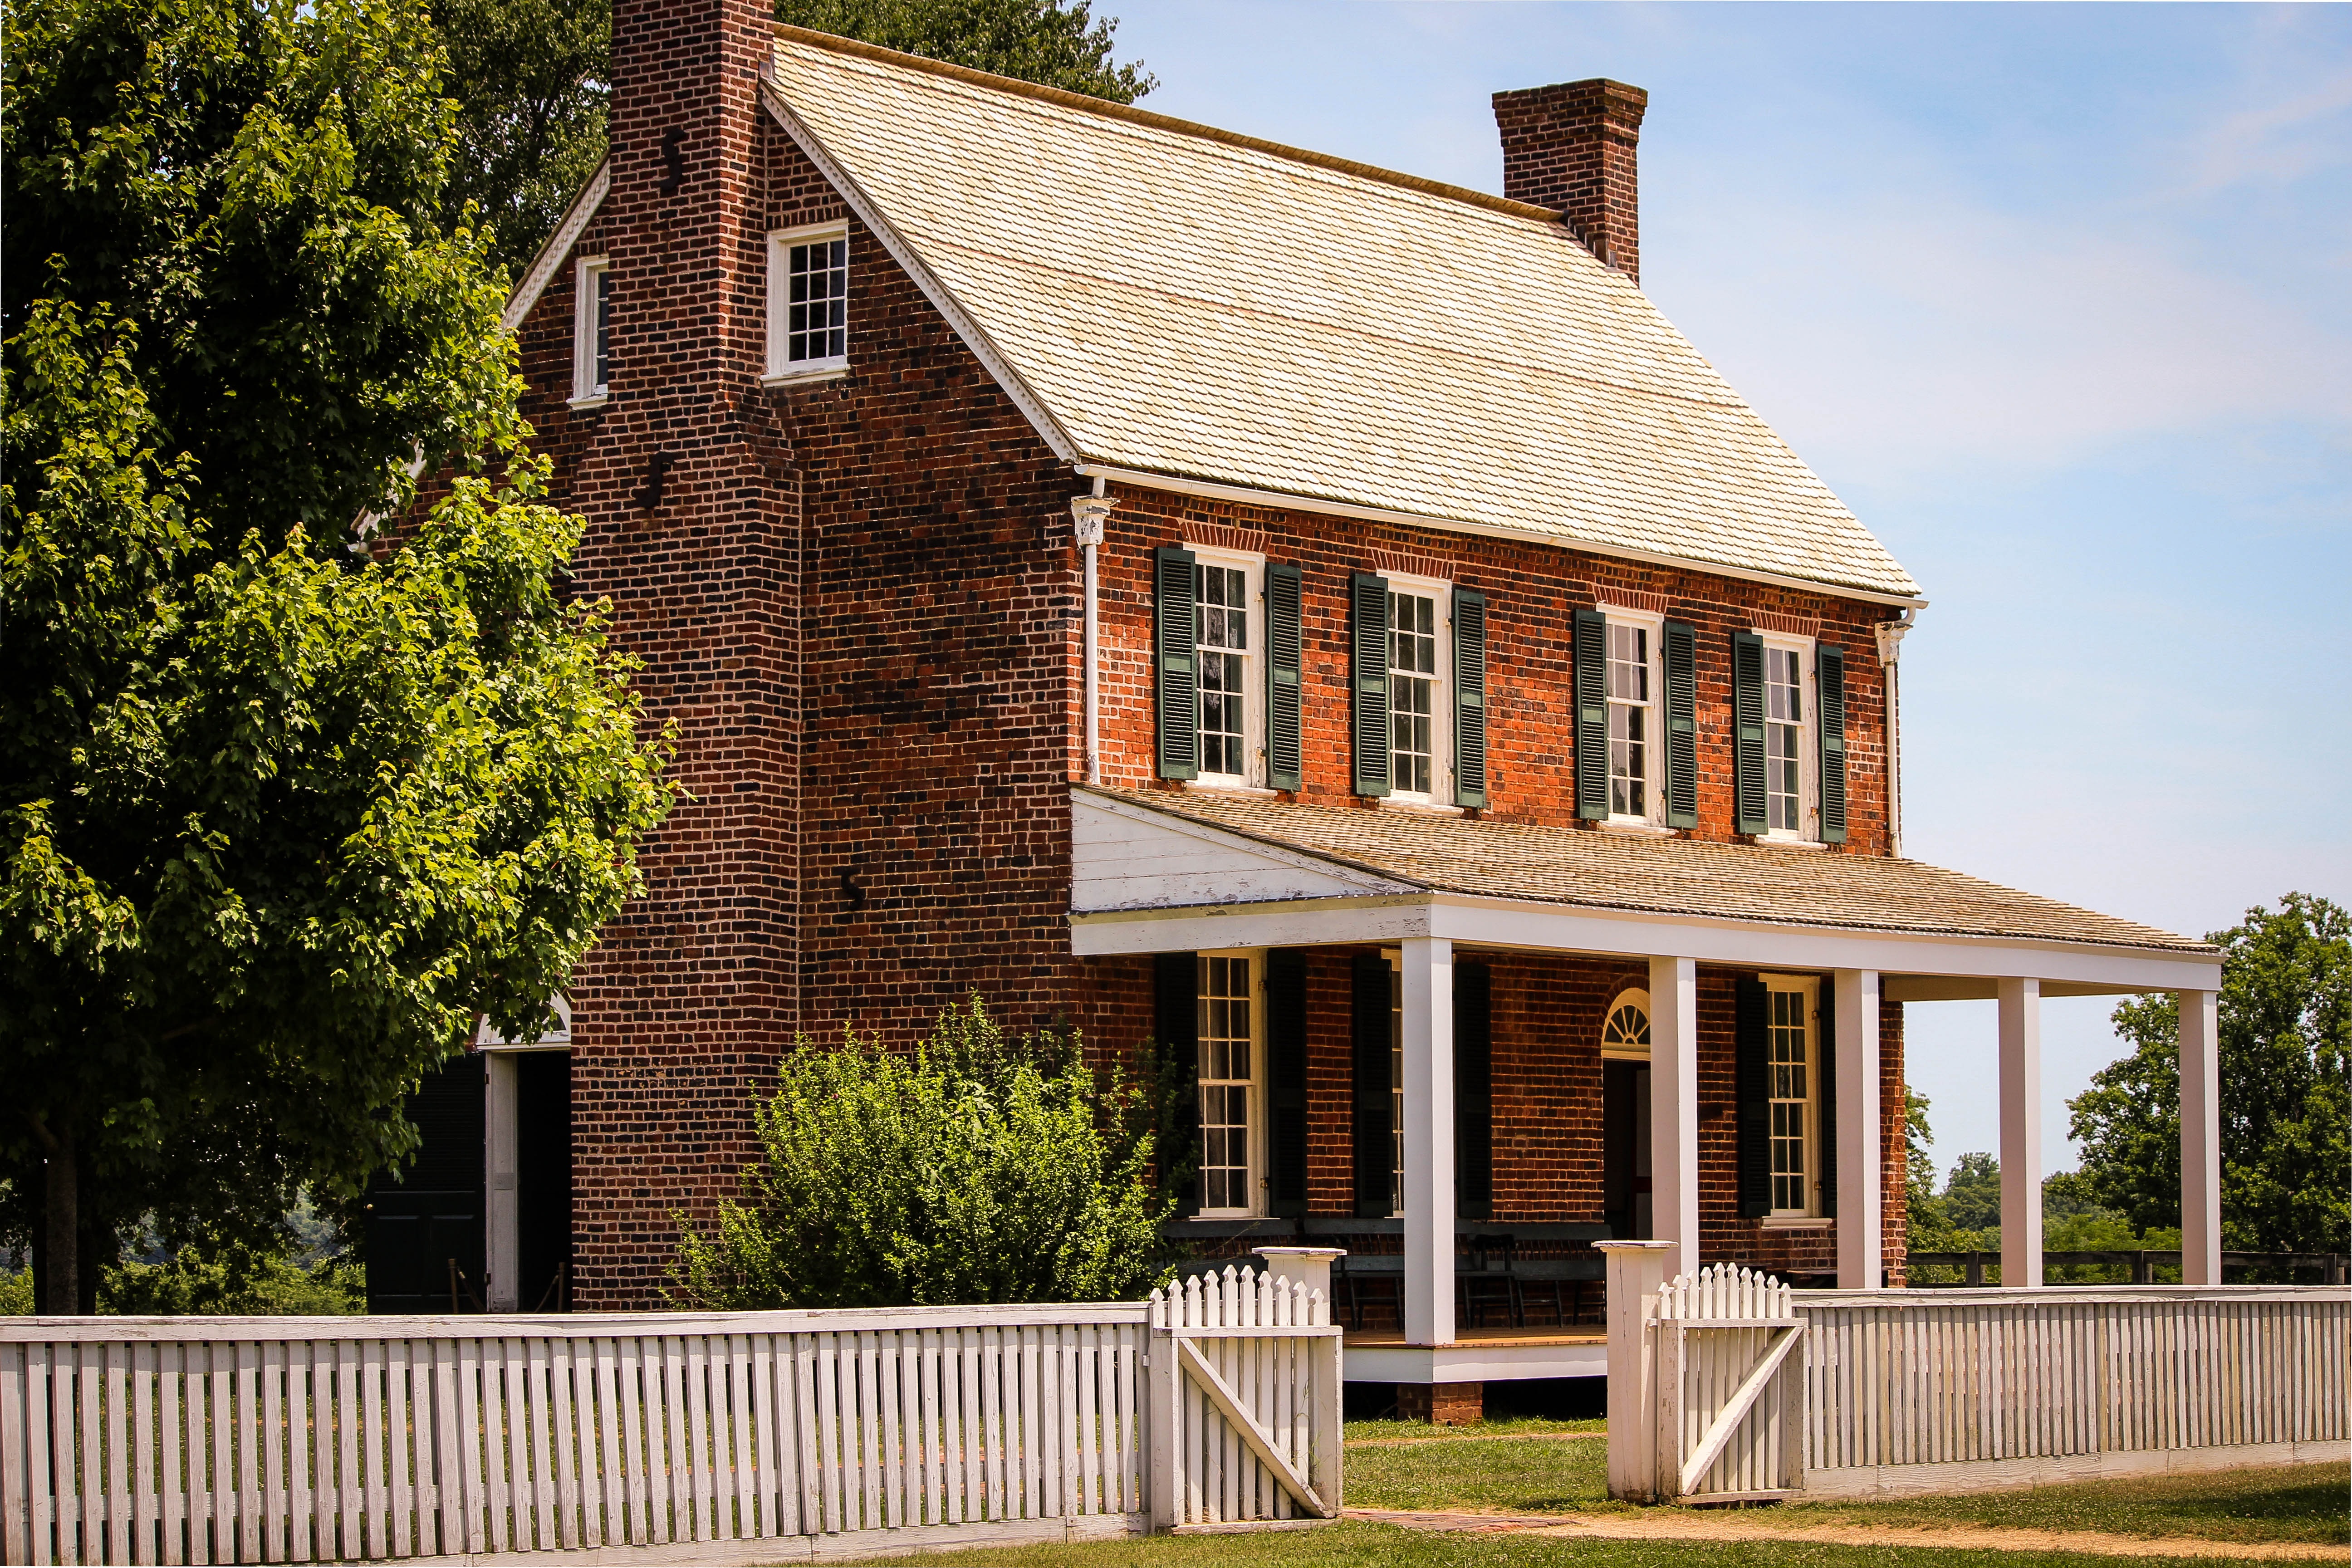
architecture, house, roof, building, home, museum, cottage, facade, property, historic building, estate, siding, real estate, american civil war, residential area, outdoor structure, appomattox court house, united states national park, clover hill tavern